Corruption in Haiti

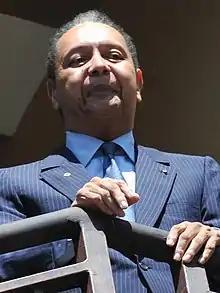
"Baby Doc" in 2011

Corruption has always been "endemic" in Haiti, but "became widespread that it bankrupted state finances" under the rule of Jean-Claude Duvalier ("Baby Doc"). Under Duvalier's regime (1971–1986), Haiti's transportation network was plundered, and regime elites frequently "raided the accounts of state monopolies" such as the "Régie du Tabac" (Tobacco Administration) while failing to pay taxes.